India–Turkey relations

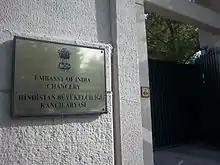
Entrance plate at Embassy of India in Ankara

India–Turkey relations, also known as the Indo-Turkish relations, are the bilateral relations between the Republic of India and the Republic of Türkiye. Since the establishment of diplomatic relations between India and Turkey in 1948, political and bilateral relations have been usually characterized by warmth and cordiality, although some sporadic tensions remain due to Turkey's support for Pakistan and India's continued support for Armenia, Greece and Cyprus against Turkey. India has an embassy in Ankara and a consulate–general in Istanbul. Turkey has an embassy in New Delhi and consulate-generals in Mumbai, Kolkata and Hyderabad. As of 2019, the bilateral trade between India and Turkey stood at US$7.8 billion.